Saint-Juan

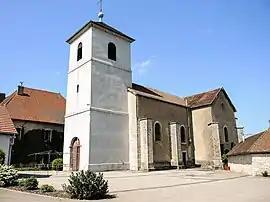
The church in Saint-Juan

Saint-Juan is a commune in the Doubs department in the Bourgogne-Franche-Comté region in eastern France.